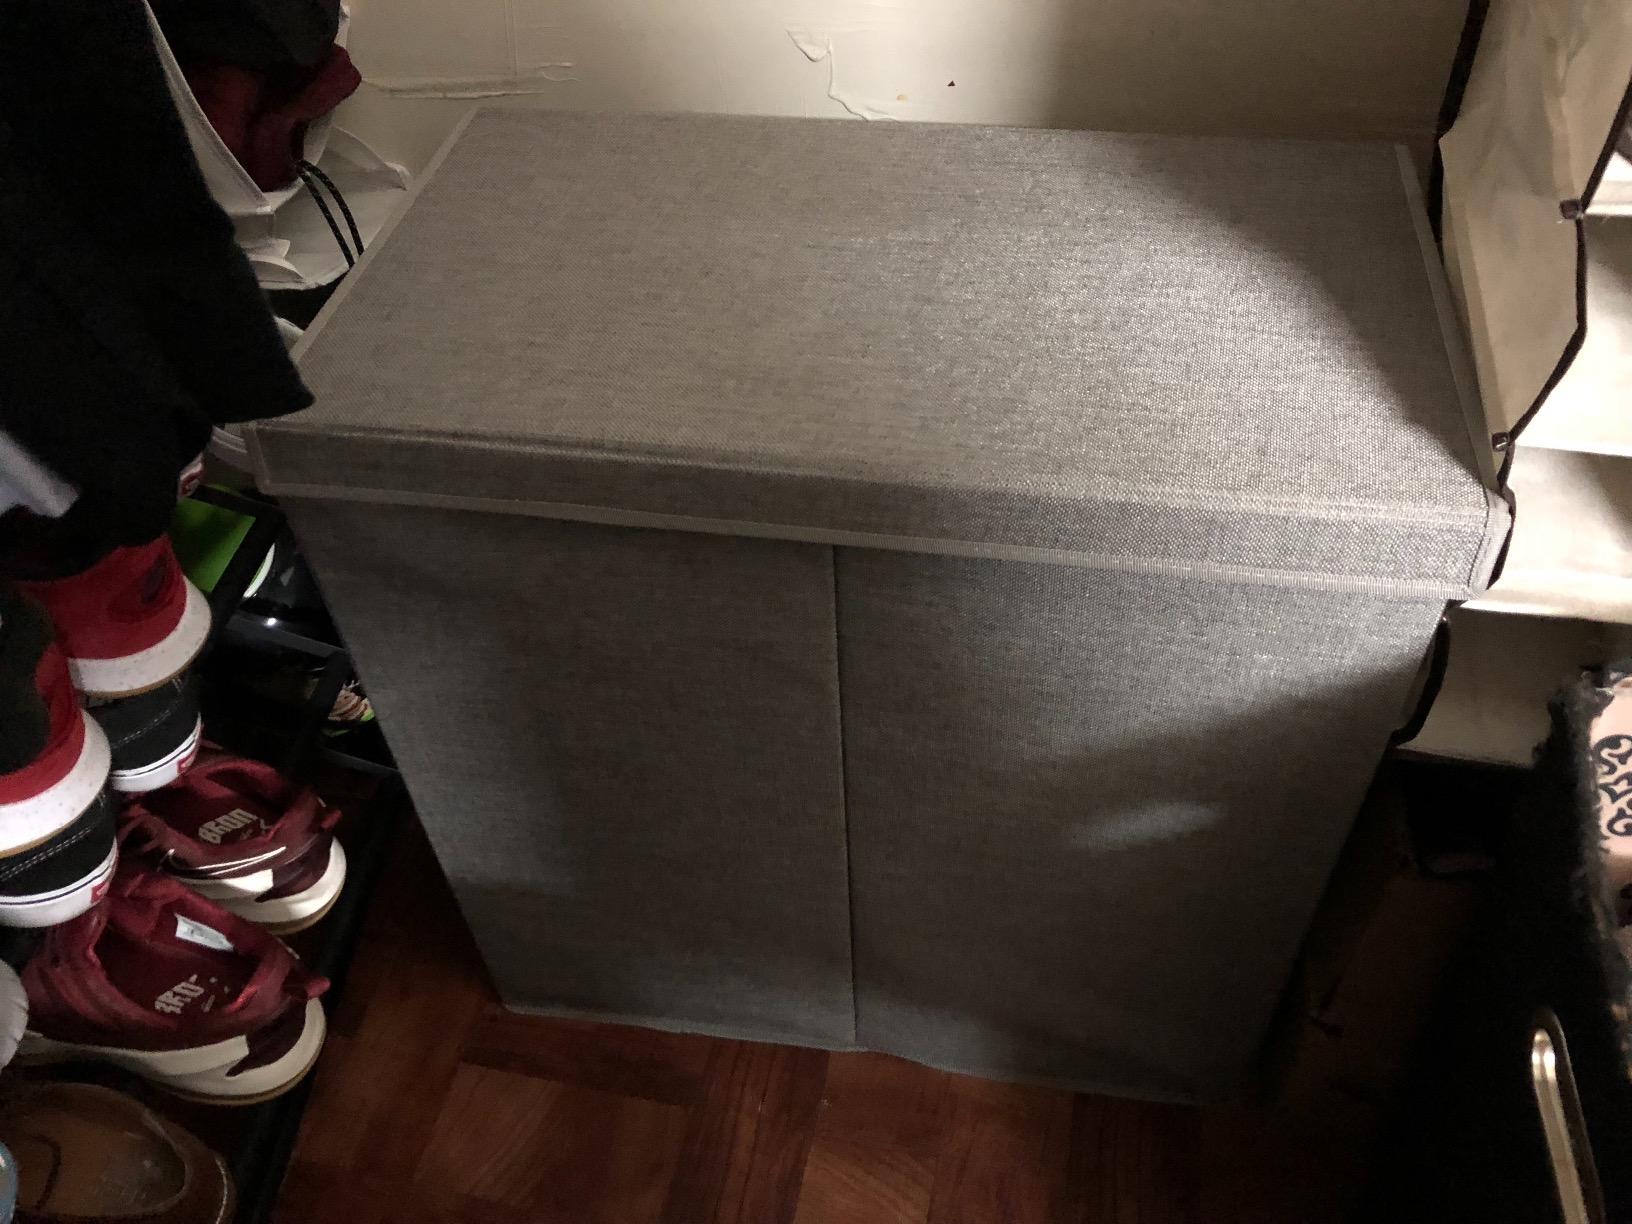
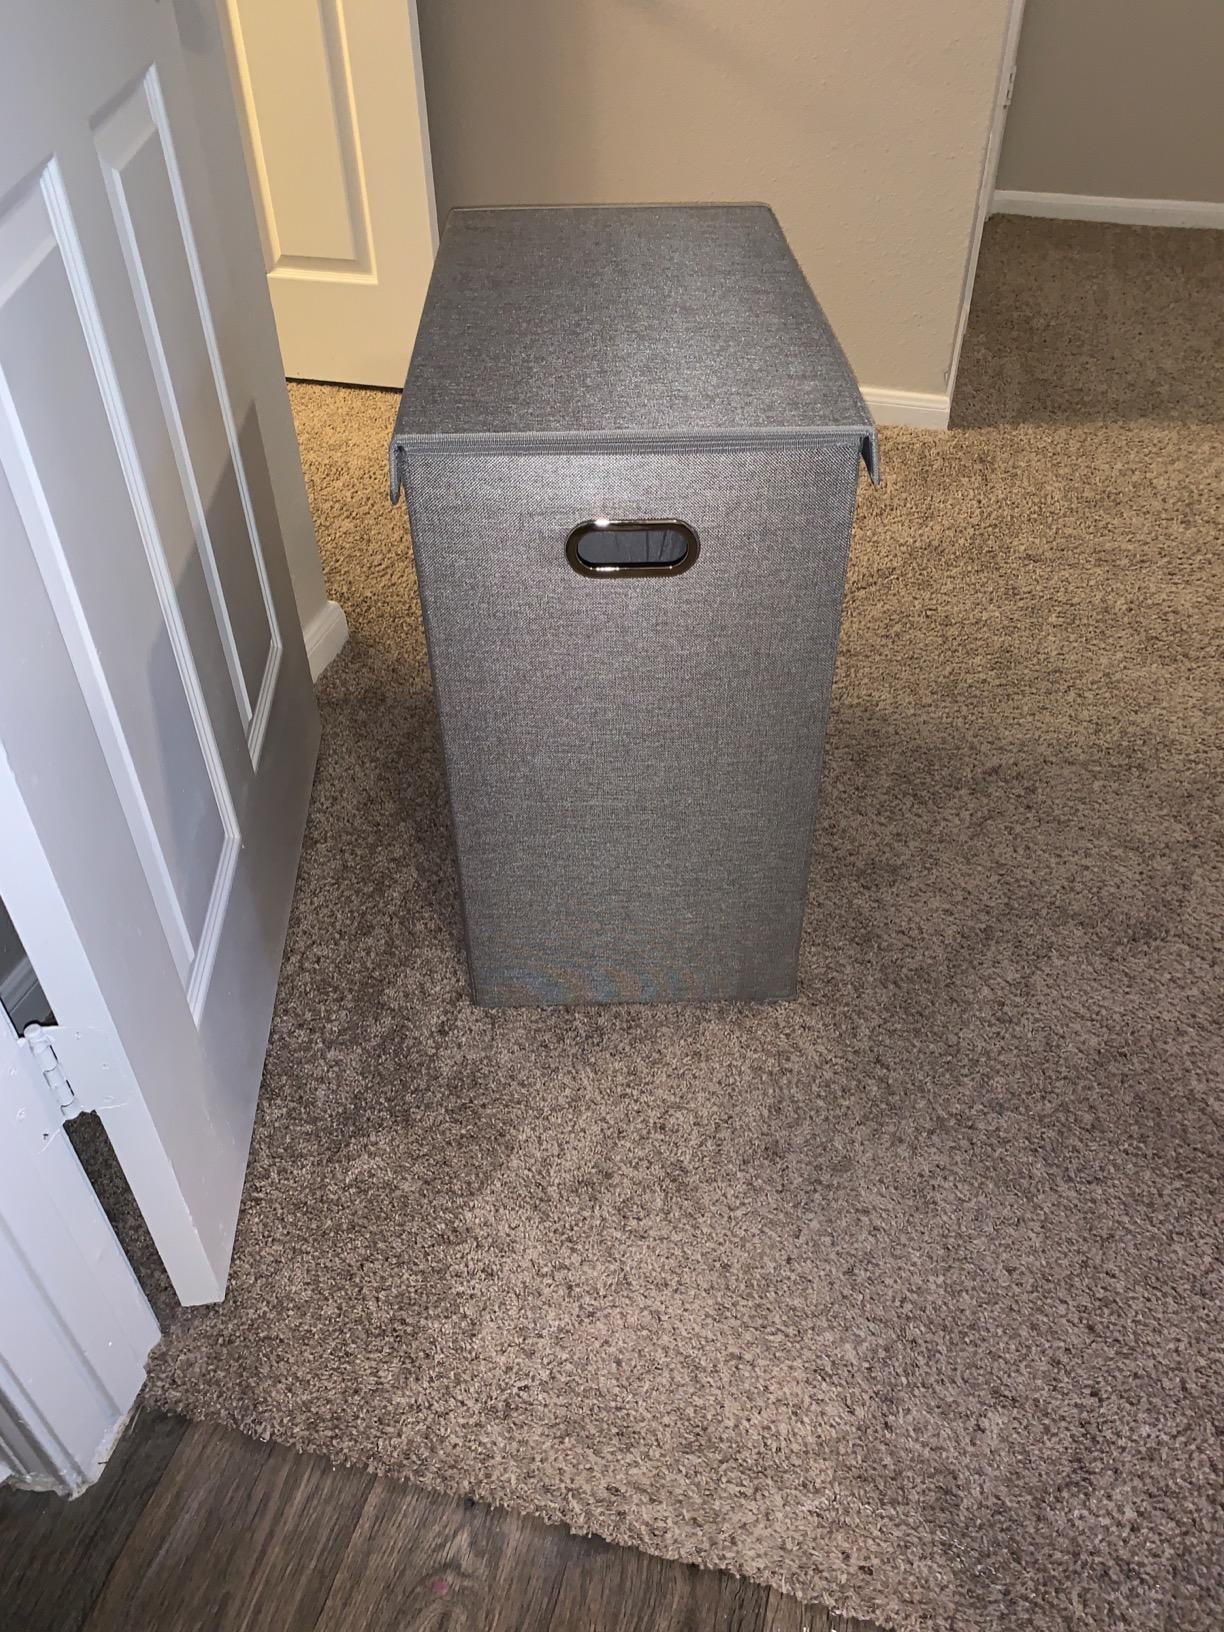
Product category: items_hamper
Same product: yes